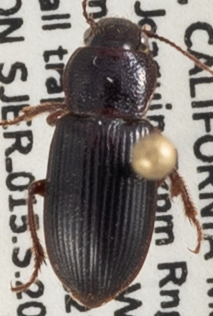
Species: Dicheirus piceus
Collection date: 2021-04-14 04:00:00
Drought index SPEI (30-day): -1.012
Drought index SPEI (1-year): -1.69
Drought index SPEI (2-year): -1.642